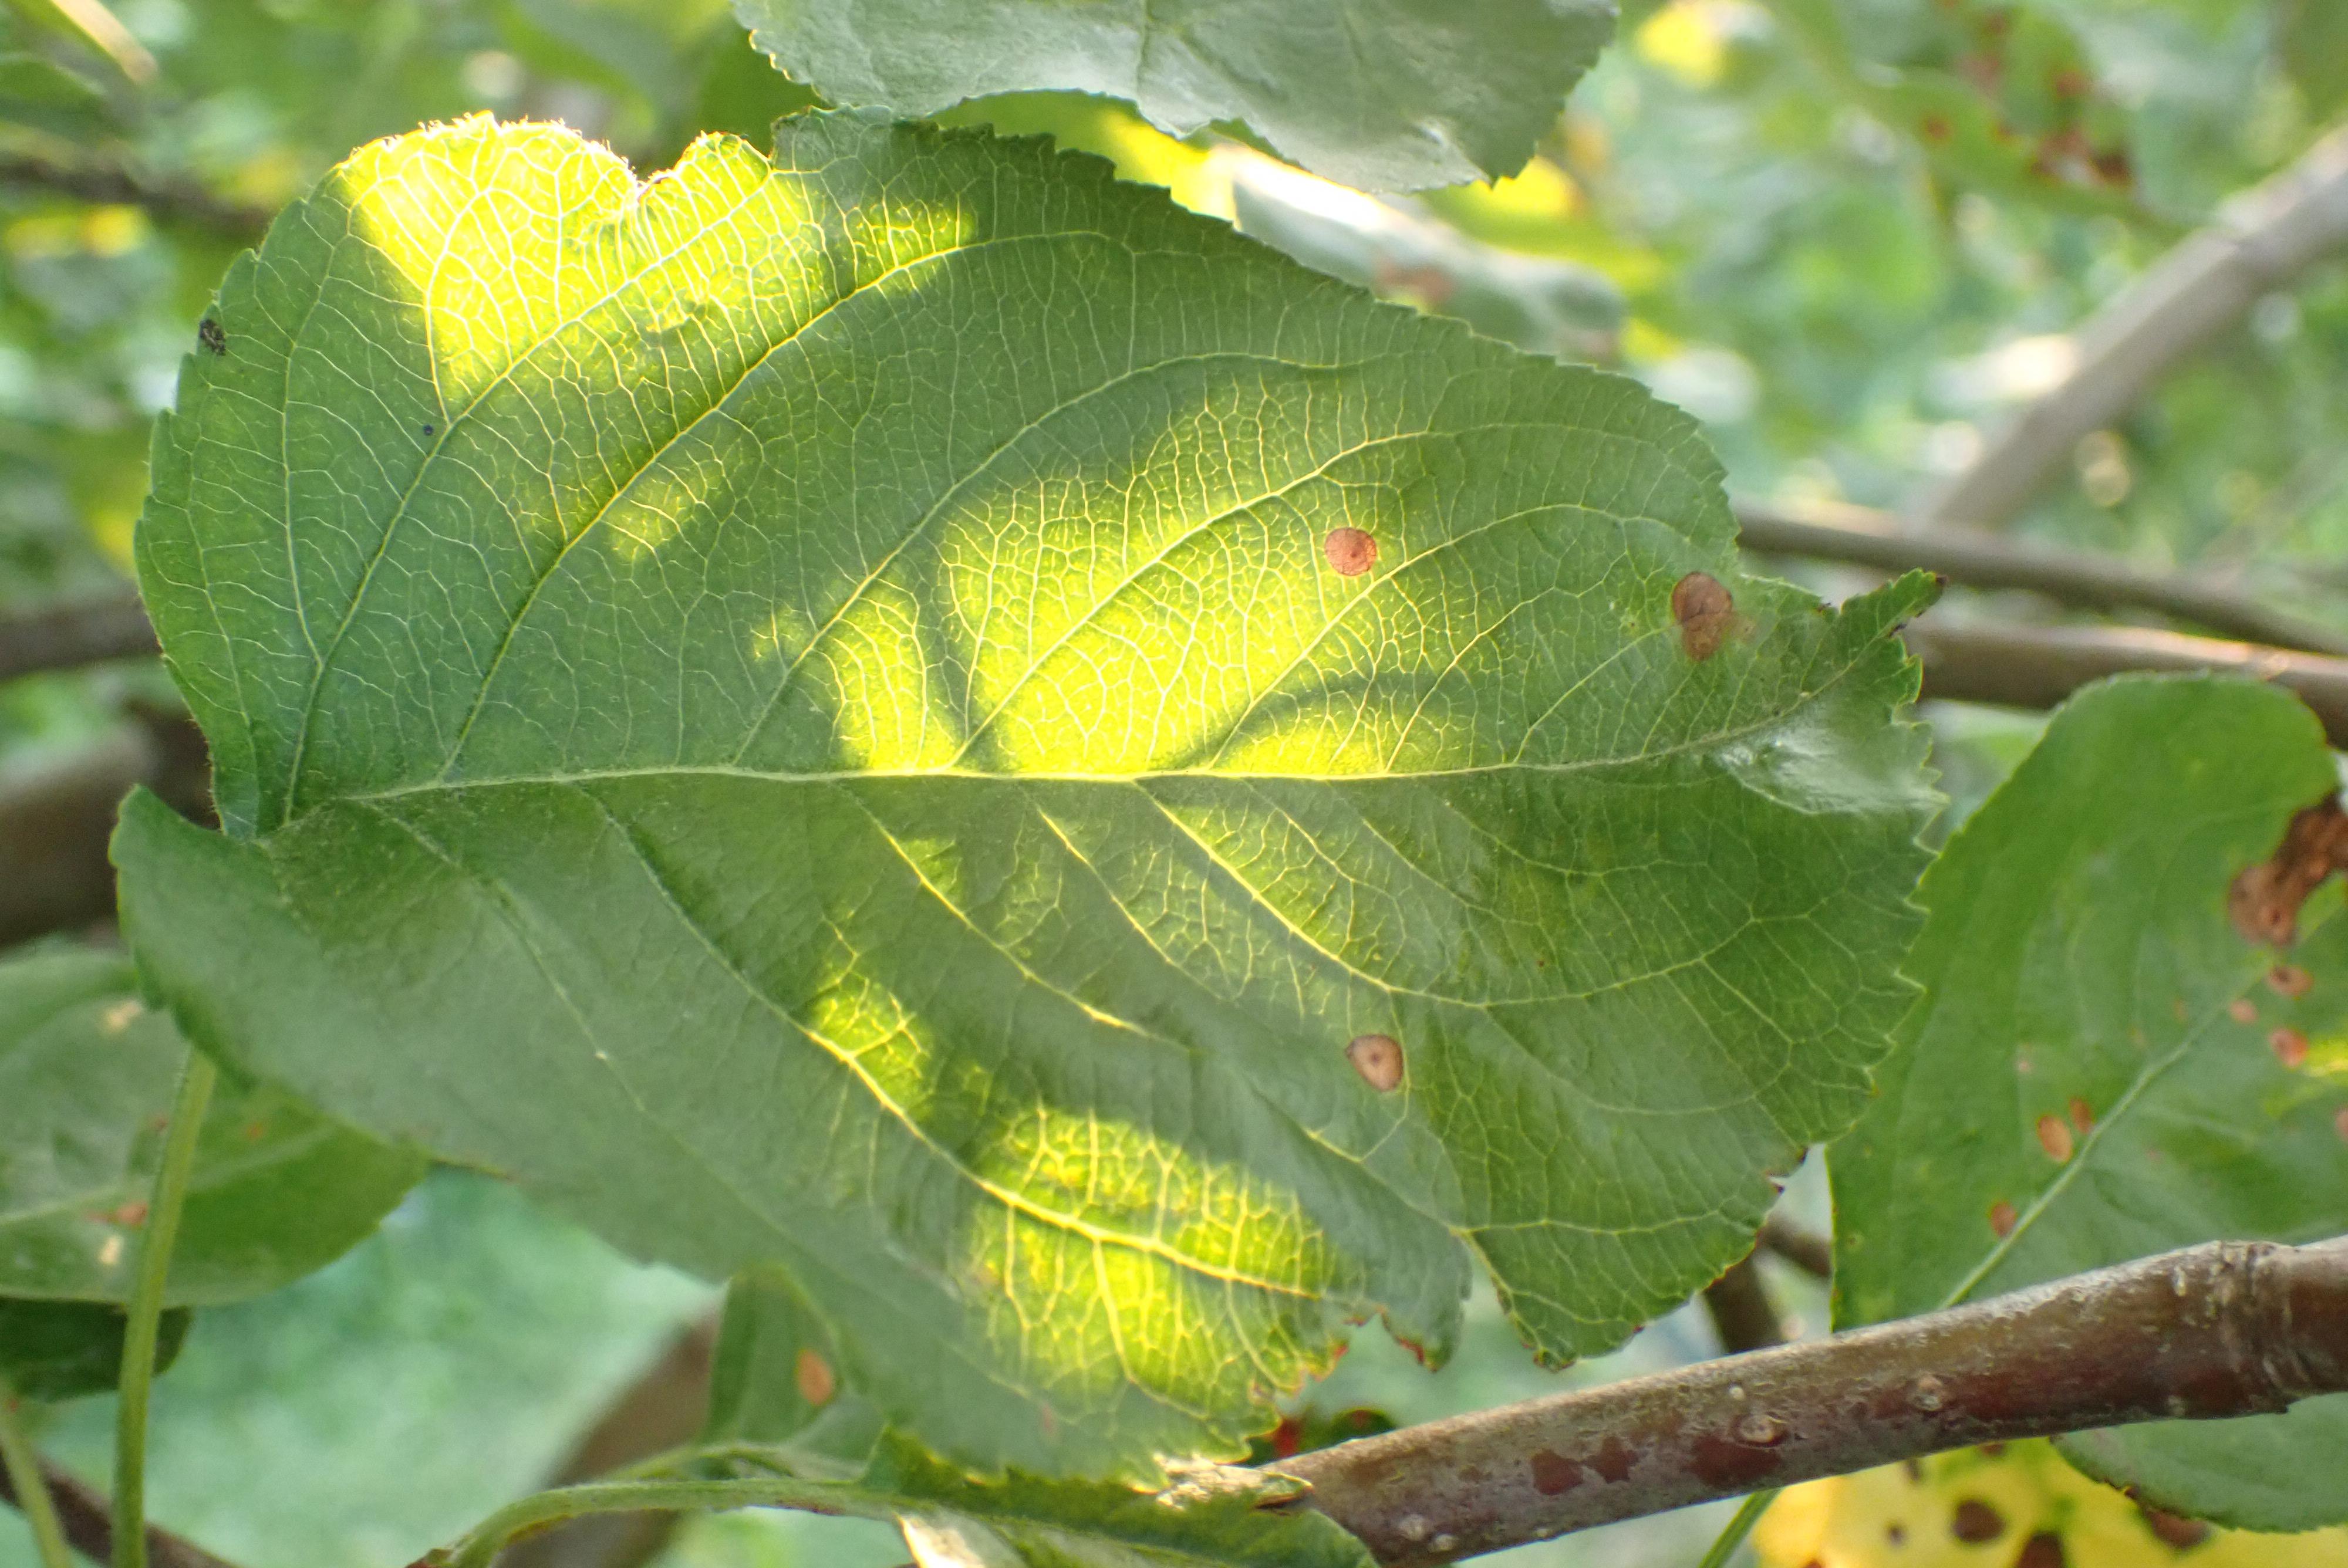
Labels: frog_eye_leaf_spot